Newton's Wake: A Space Opera

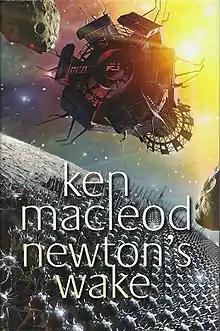
First edition

Newton's Wake: A Space Opera is a science fiction novel by British writer Ken MacLeod, published in 2004. Set in the 24th century, it follows human life after a partially cataclysmic Singularity, and in particular a conflict on a far-flung planet that upsets the prevailing order. It has elements of both transhumanism and satire and is written using the printed versions of common translation stereotypes (e.g. Scottish people say "tae"). The novel was nominated for the British Science Fiction Award in 2004, and the John W. Campbell Memorial Award for Best Science Fiction Novel in 2005.